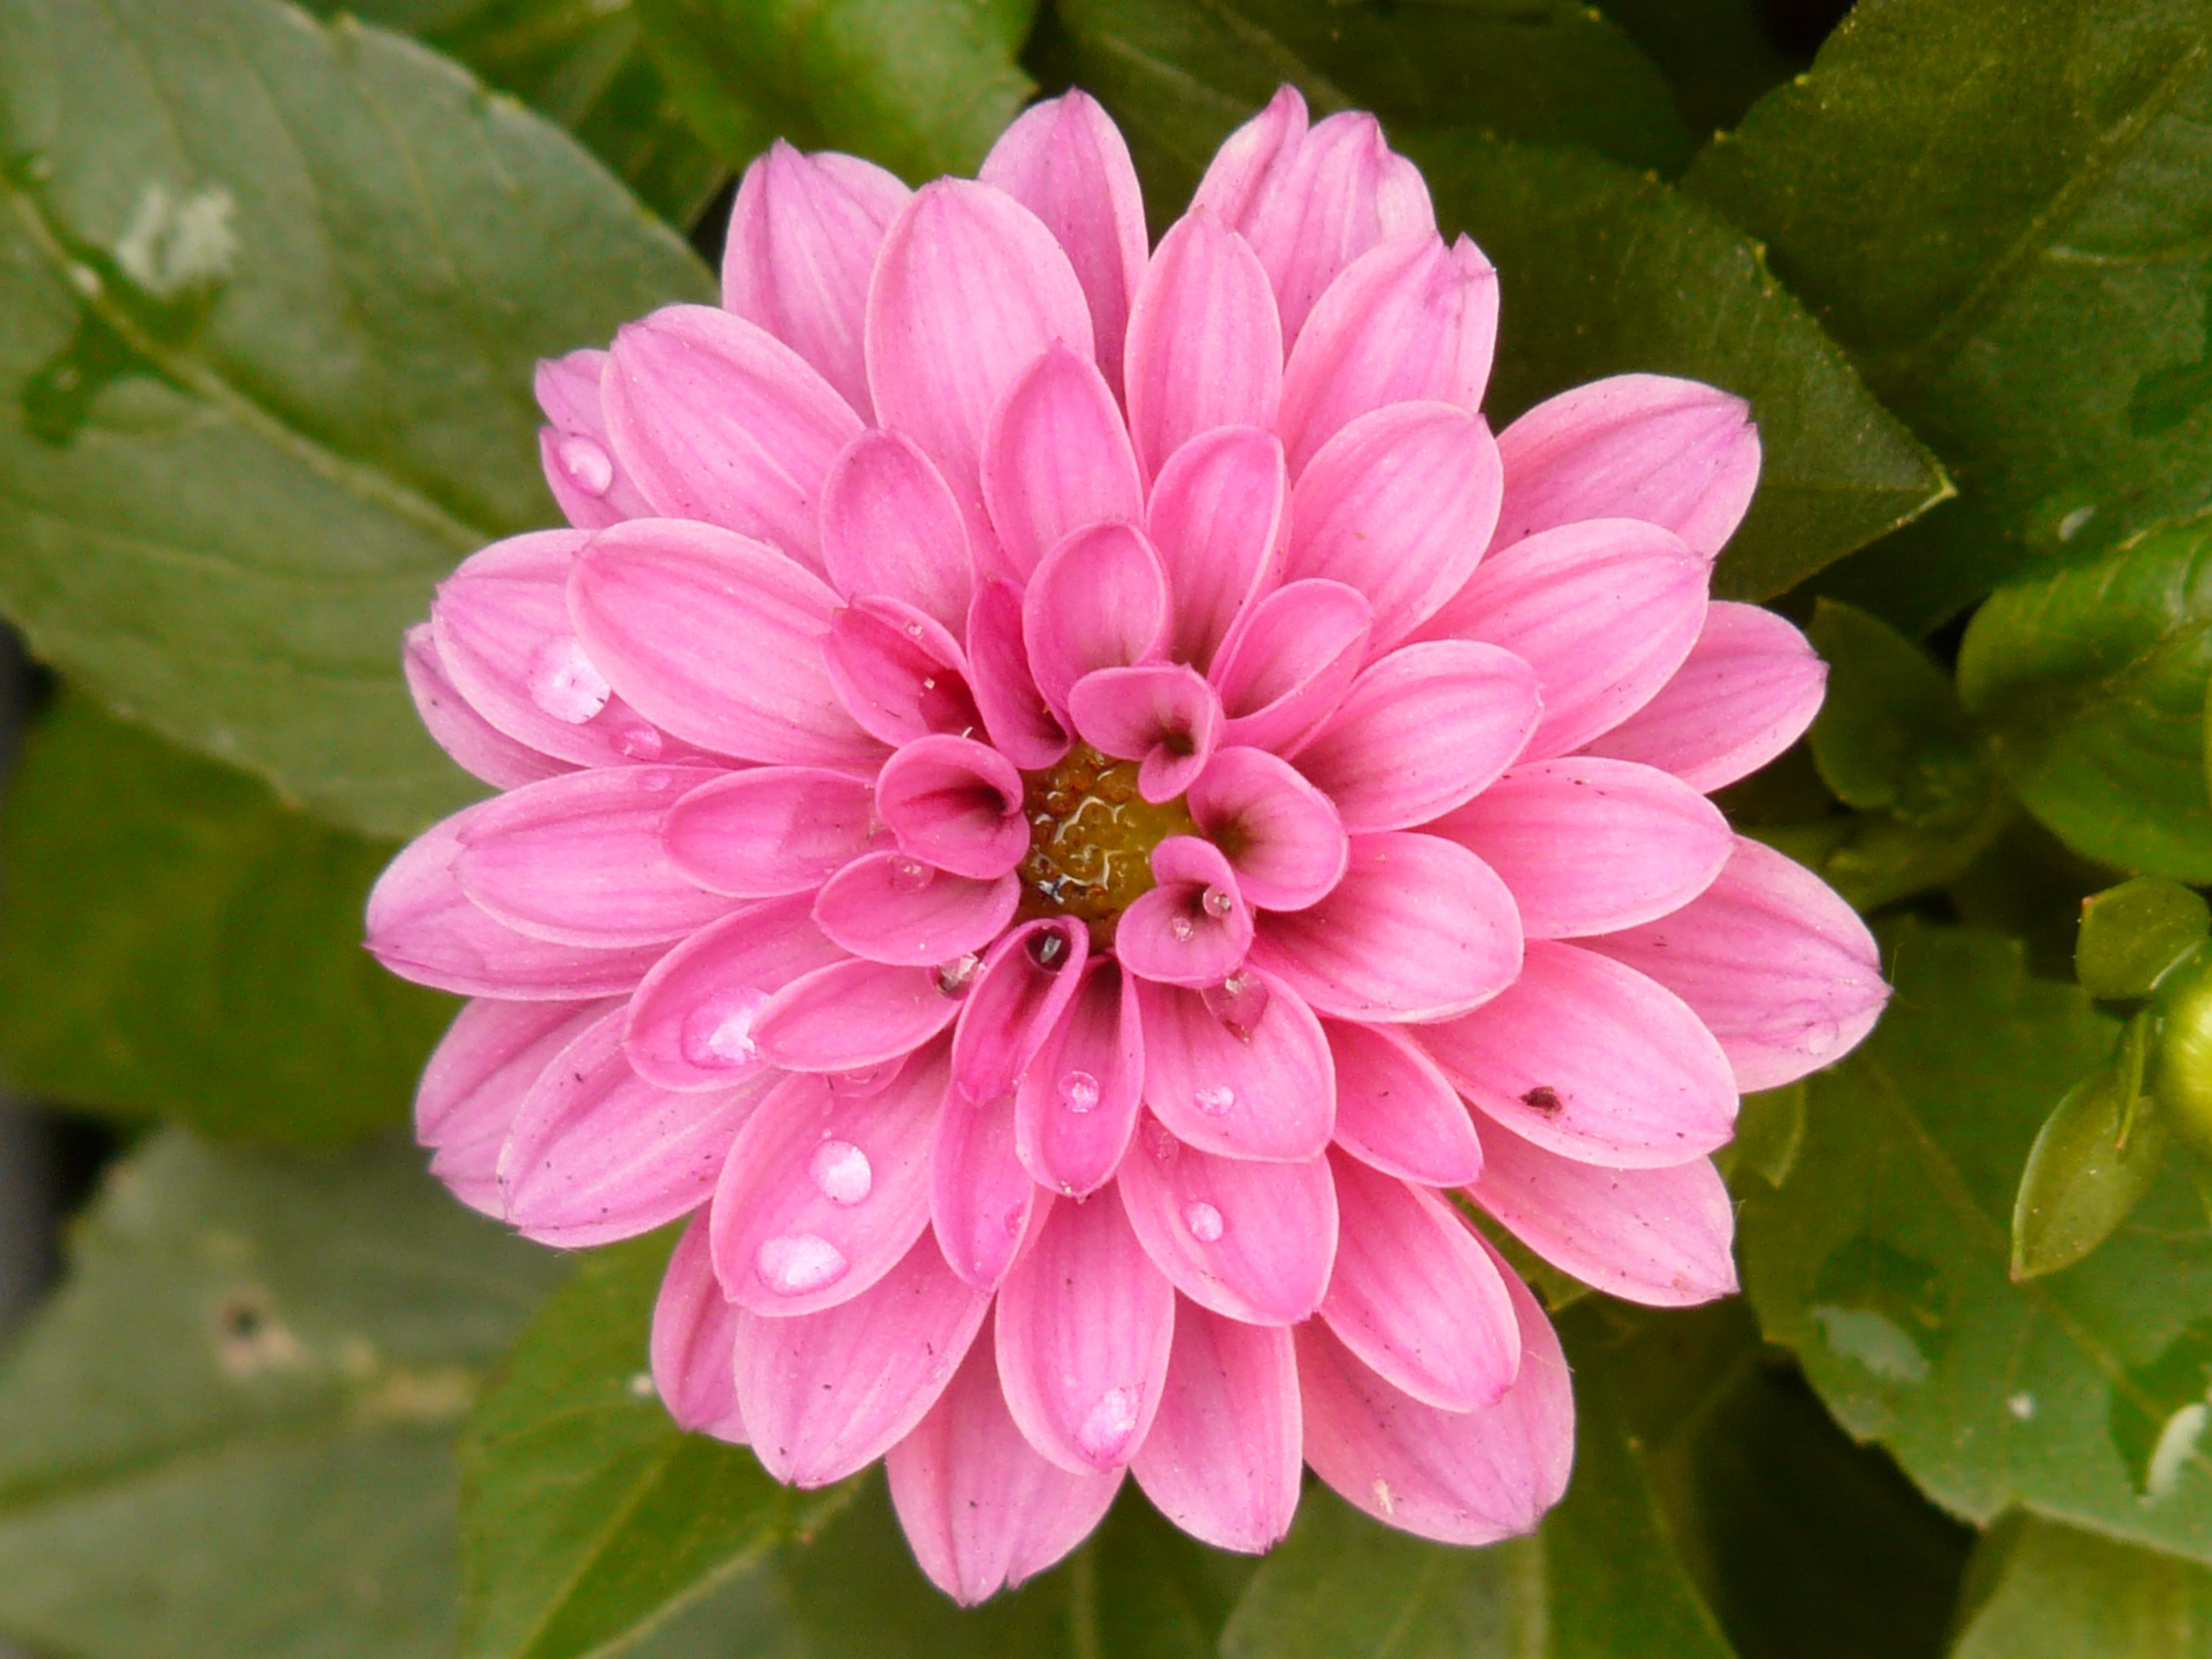
blossom, plant, flower, petal, bloom, raindrop, botany, pink, flora, drip, dahlia, petals, ornamental plant, flowering plant, daisy family, city car, asterales, annual plant, land plant, chrysanths, zwergdhalie, dhali